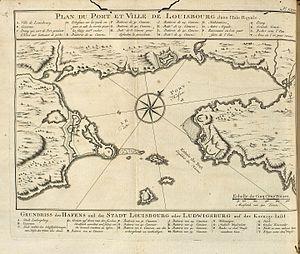
Plan du port et ville de Louisbourg (1752).